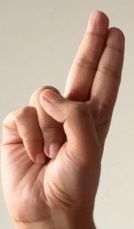
ASL sign: U